Crash Bandicoot (character)

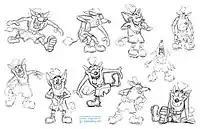
Concept art of Willie the Wombat or Wuzzy Wombat, who would later become Crash Bandicoot. The tail was later removed due to the graphical limitations of the PlayStation.

Epoch Ink artist Joe Pearson and American Exitus artist Charles Zembillas were hired and met with Naughty Dog weekly to design and develop Crash and the other characters of the game. Zembillas' initial sketches of Crash depicted him as a "squat, hunkered-down" character. After Pearson drew a version of Crash that was leaner, had a larger nose and wore a Zorro-like mask, Zembillas began drawing Crash as "a little more manic and insane". Naughty Dog decided early on that there would be no connection between a real animal and Crash's final design, which would instead be determined "51% by technical and visual necessity and 49% by inspiration". Gavin determined Crash's fur color by creating a list of popular characters and their colors, and then making a list of earthly background possibilities (such as forests, deserts, beaches, etc.). Colors that would not look good on the screen were strictly outlawed, such as red, which would bleed on older televisions. Orange was selected by process of elimination. Crash's head was made large and neckless to counter the low resolution of the screen and allow his facial expressions to be discernible. Jason Rubin noted the increased difficulty in turning Crash's head with this type of design. Small details such as the gloves, the spots on Crash's back and a light-colored chest were added to help the player determine what side of Crash was visible based on color. Crash was not given a tail or any flappy straps of clothing due to the PlayStation's inability to properly display such pixels without flickering. The length of Crash's pants was shortened to keep his ankles from flickering as they would with longer pants. Andy Gavin owns the original ink sketches of Crash by Charles Zembillas. Crash was originally written by Pearson as a speaking character who, as a result of his subjection to the Cortex Vortex, communicated in a series of bizarre non sequiturs derived from classic literature and pop culture. The team ultimately decided that Crash would be mute because they considered past voices for video game characters to be "lame, negative, and distract[ing] from identification with them".